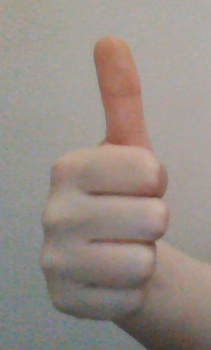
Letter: aleff